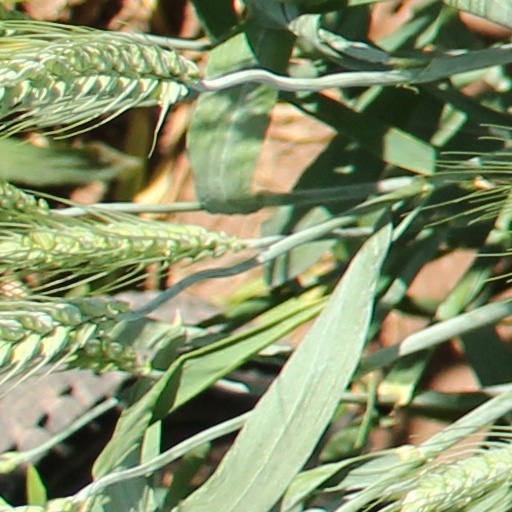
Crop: wheat